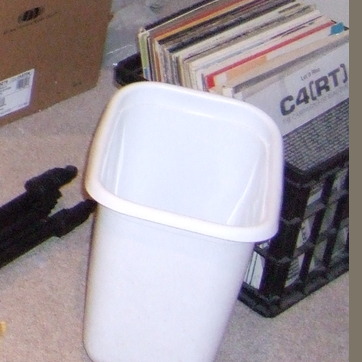
Material: plastic